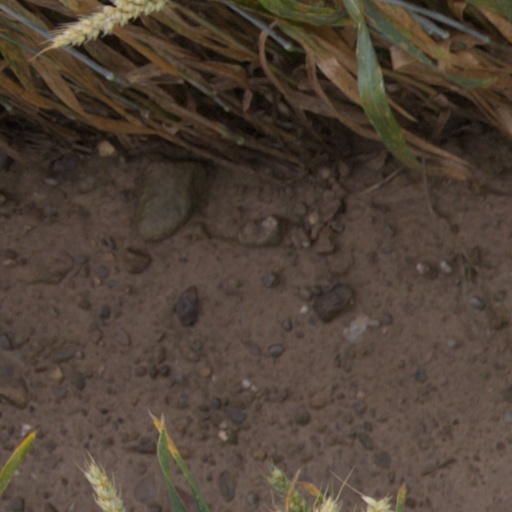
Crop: wheat